History of the University of Texas at Arlington (1917–1965)

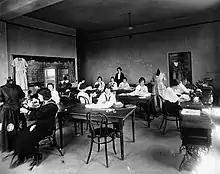
Sewing laboratory at GVC, undated

Grubbs Vocational College (GVC) was organized as a junior college in March 1917. It was established as a branch campus of the Agricultural and Mechanical College of Texas (AMC), which later became Texas A&M University. The namesake of GVC was Vincent W. Grubbs, a judge from Greenville who was instrumental in the creation of the college. Grubbs was a strong supporter of the state's agricultural, industrial, and mechanical schools, which he believed provided a critical education "for the poor boys and girls of Texas". He was convinced that the existing system of higher education in the state was unfair to poor and rural children, particularly those growing up on farms. Grubbs himself was a native of Kentucky who moved to Texas during his childhood, eventually becoming a lawyer and a newspaper contributor and co-owner. In 1902, he was instrumental in the establishment of the College of Industrial Arts (later renamed Texas Woman's University) in Denton.